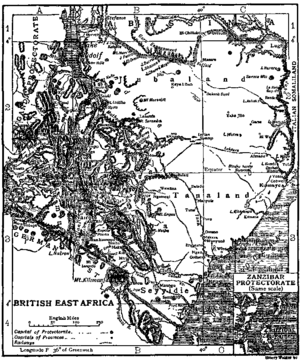
Britisk Østafrika
Kort over Britisk Østafrika, 1911
Britisk Østafrikas geografiske placering
Britisk Østafrika var et britisk protektorat i Østafrika, der dækkede nogenlunde det nuværende Kenya, i alt ca. 639.209 km². Det gik fra det Indiske Ocean i øst til Uganda og Great Rift Valley. Området blev kontrolleret af Storbritannien fra slutningen af det 19. århundrede og opstod ud fra britiske handelsinteresser i 1880'erne. I 1920 overgik området til at blive en koloni under navnet Kenya.